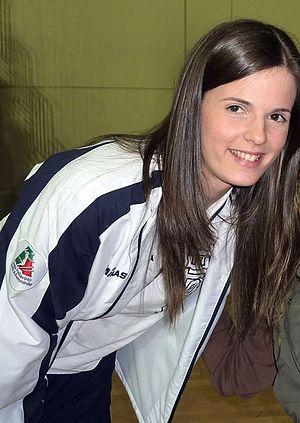
L'équipe de Serbie de volley-ball féminin est composée des meilleurs joueuses serbe sélectionnées par la Fédération serbe de Volley-Ball. Elle est actuellement classée au 1ʳᵉ rang de la Fédération Internationale de Volleyball au 4 septembre 2019.